Oliver P. Morton

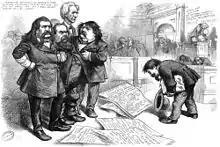
Thomas Nast asks Morton and three other huffy-looking inflationist senators, Simon Cameron, John A. Logan, and Matthew Carpenter, to pardon him for his caricatures, "Harper's Weekly", June 6, 1874

In 1867, Morton was elected by the Indiana General Assembly to serve as a U.S. Senator. He resigned from his post as governor that same year and turned over the leadership of the state government to Lieutenant Governor Baker. In the U.S. Senate, Morton became a member of the foreign affairs committee and quickly grew to become a Republican leader. He was also made chairman of the Committee of Privileges and Elections. Because of his stroke, Morton always sat while delivering his speeches, but he was noted by other senators for his effectiveness in speaking and debating.